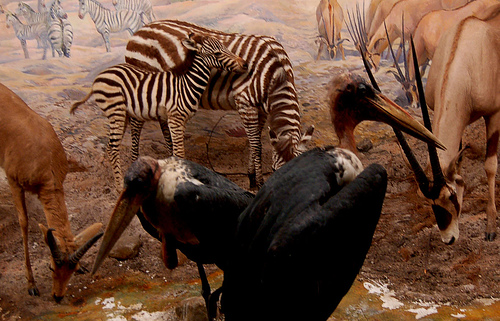
user: Given an image and a question. Answer the question in a short answer. Question: What are the name of these birds? Short Answer:
assistant: vulture